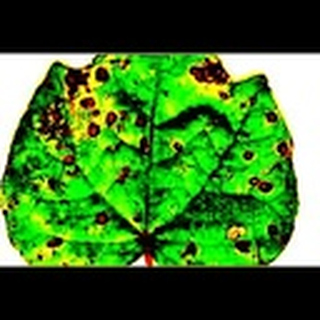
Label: cotton_target_spot